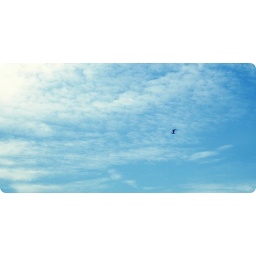
a bird in the sky free like the wind